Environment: real
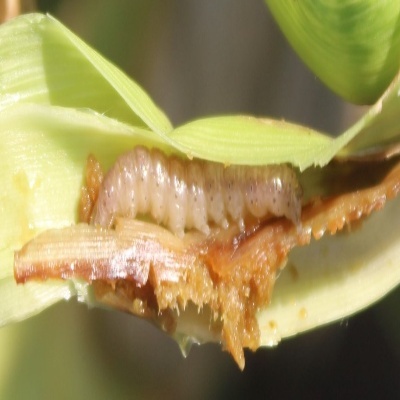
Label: fall_armyworm